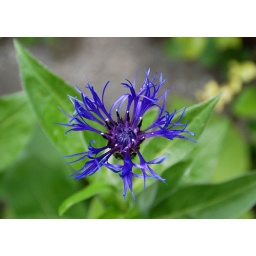
I'm blue in the green